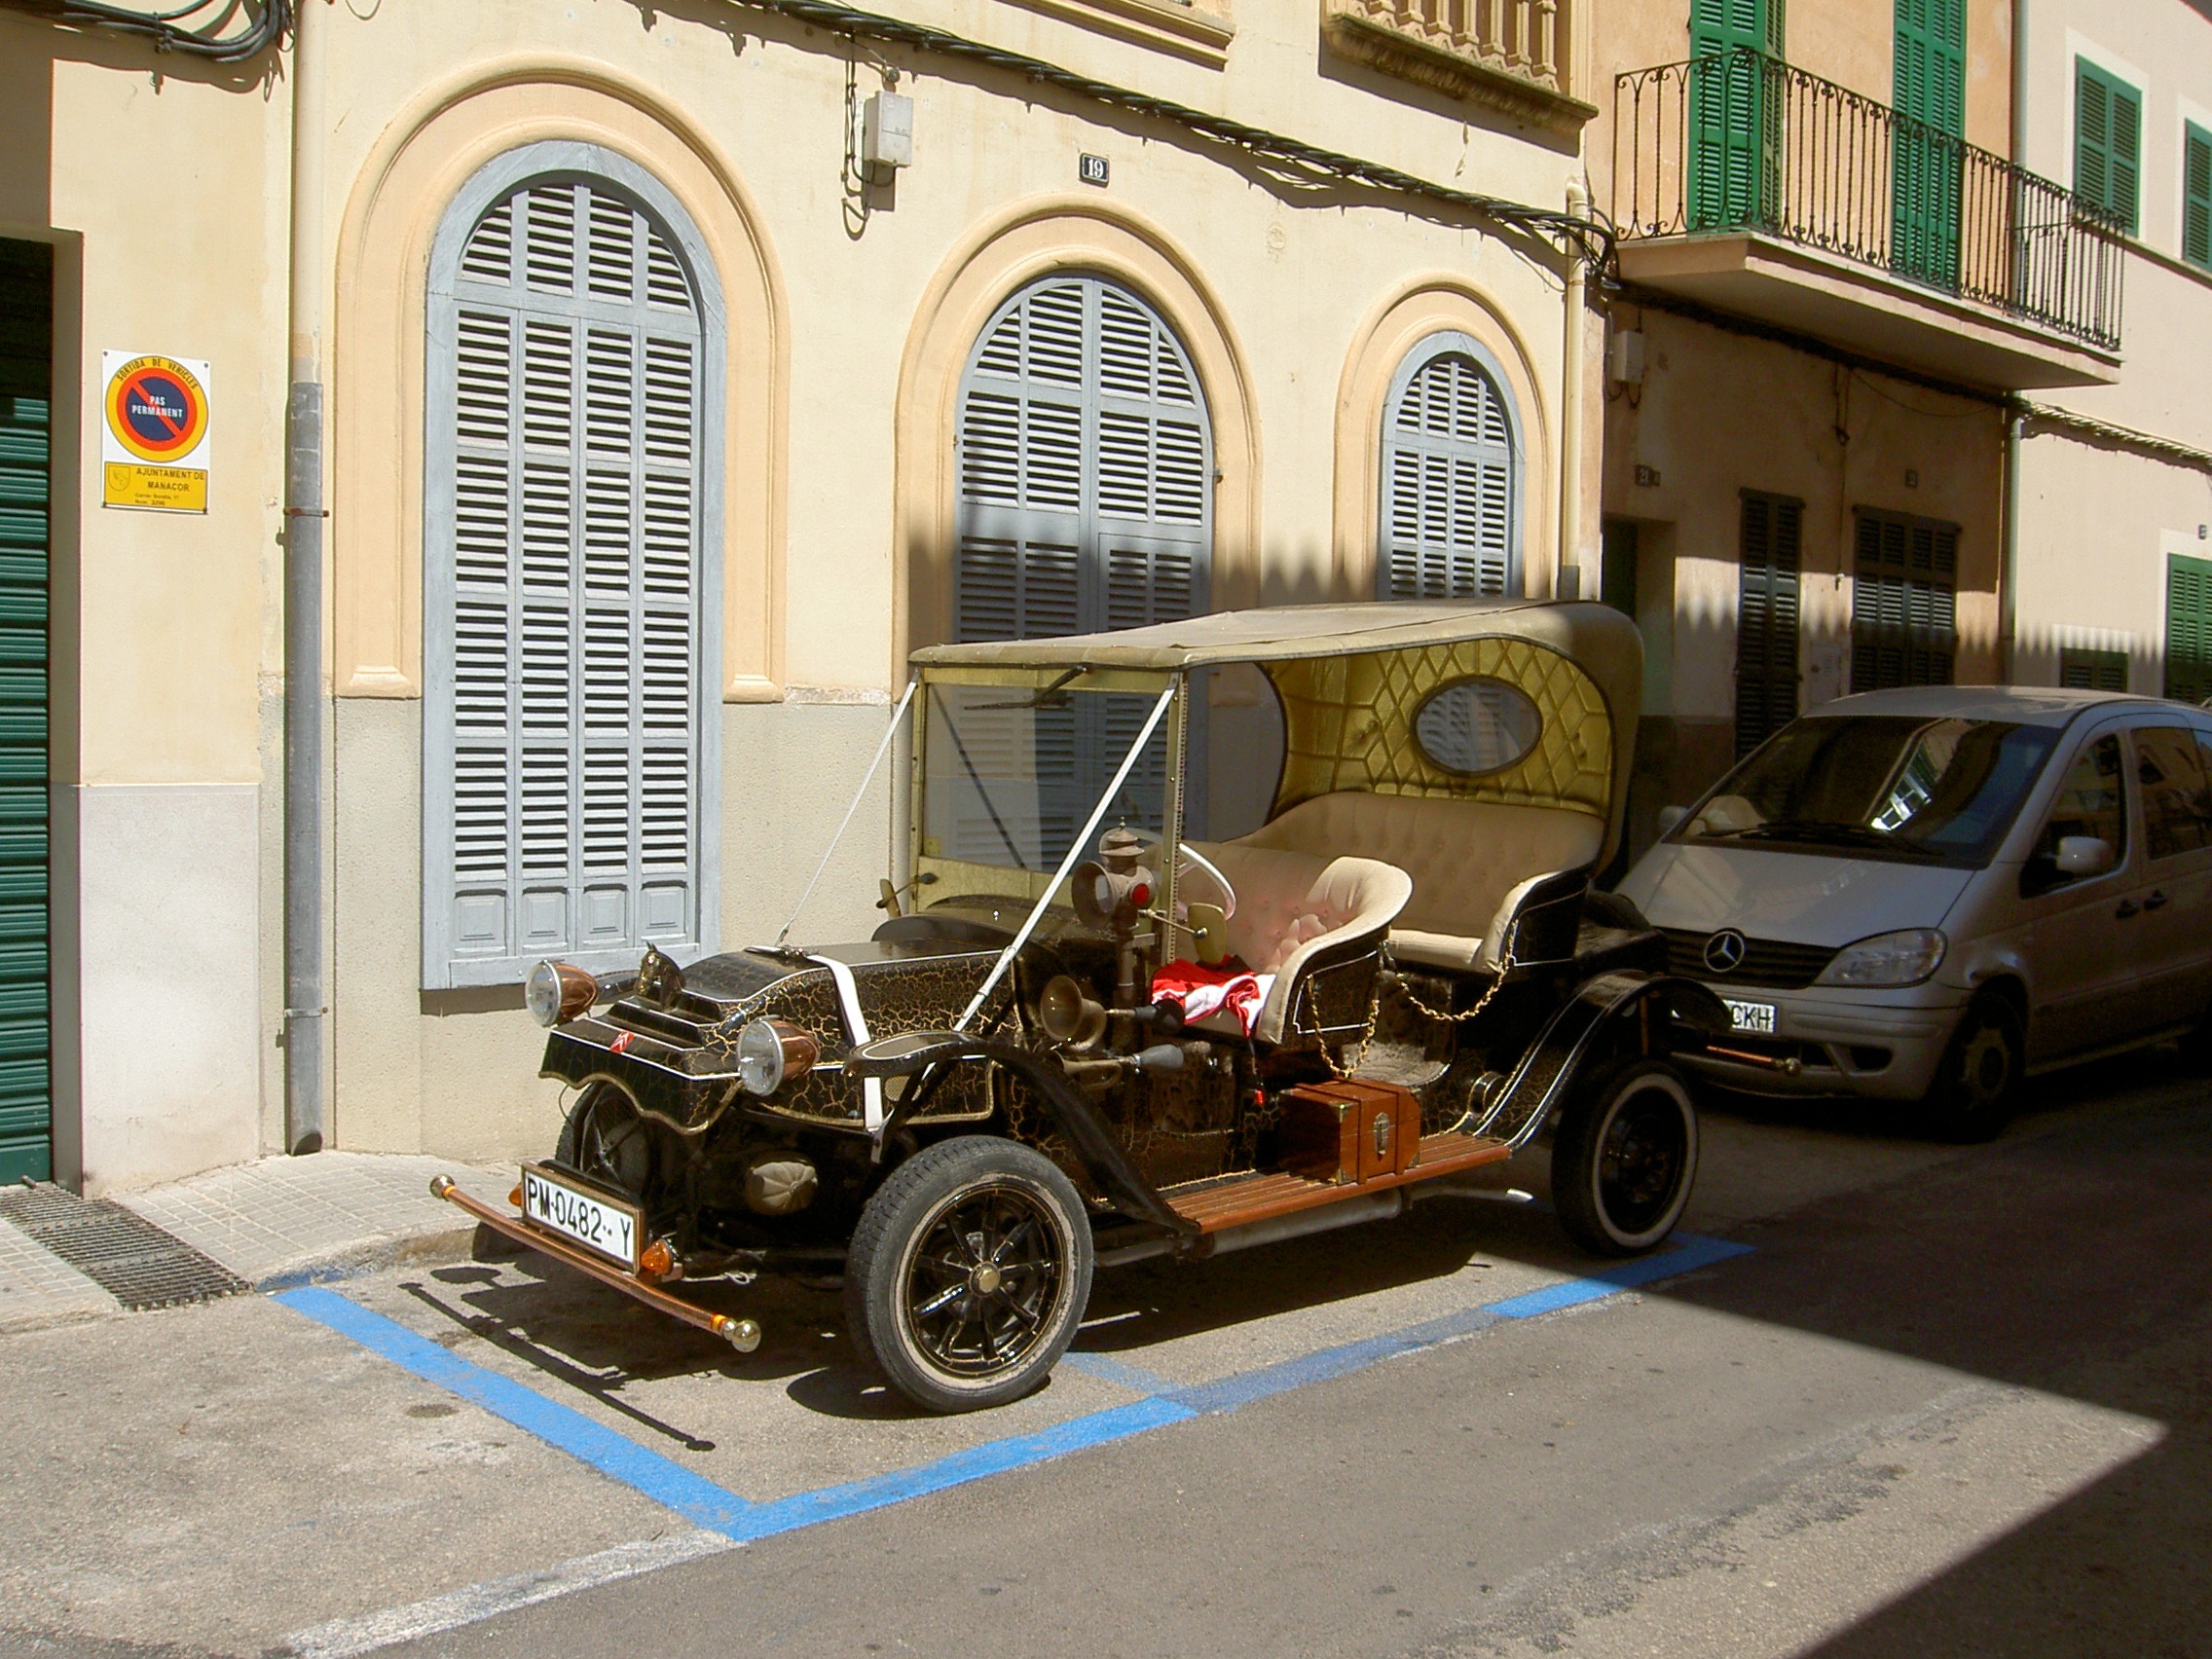
street, car, vintage, antique, home, vehicle, vintage car, classic, majorca, automobile make